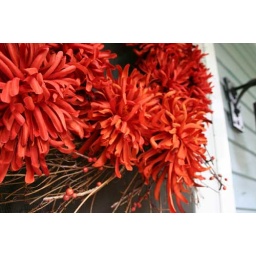
i love the oranges in this wreath, and i think they go great with the colonial blue color of the siding.